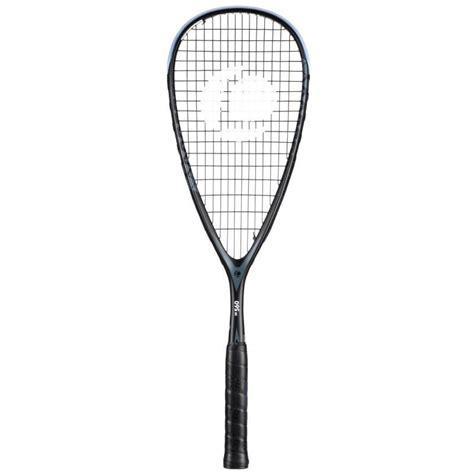
Brand: Nike
Model: Squash Type